Spotted hyena

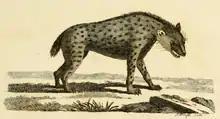
Engraving of a spotted hyena from Thomas Pennant's "History of Quadrupeds", one of the first authentic depictions of the species

From Classical antiquity until the Renaissance, the spotted and striped hyena were either assumed to be the same species, or distinguished purely on geographical, rather than physical, grounds. Hiob Ludolf, in his , was the first to clearly distinguish the "Crocuta" from "Hyaena" on account of physical and geographical grounds, though he never had any first hand experience of the species, having gotten his accounts from an Ethiopian intermediary. Confusion still persisted over the exact taxonomic nature of the hyena family in general, with most European travelers in Ethiopia referring to hyenas as "wolves". This partly stems from the Amharic word for hyena,, which is linked to the Arabic word 'wolf'.